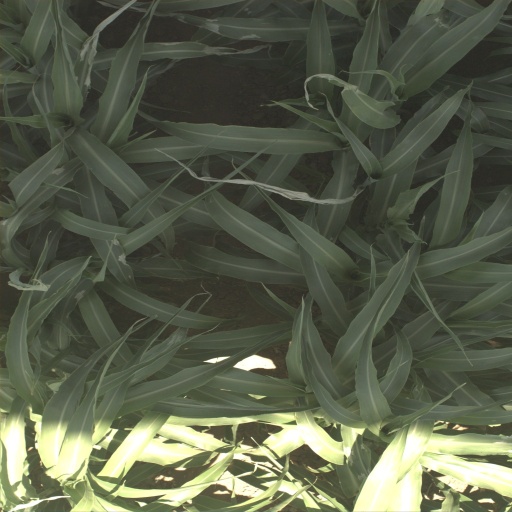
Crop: sorghum